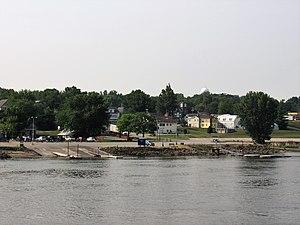
Albany est un village situé à l'ouest du comté de Whiteside, en bordure du Mississippi, dans l'Illinois, aux États-Unis. Il est incorporé le 14 juillet 1897.